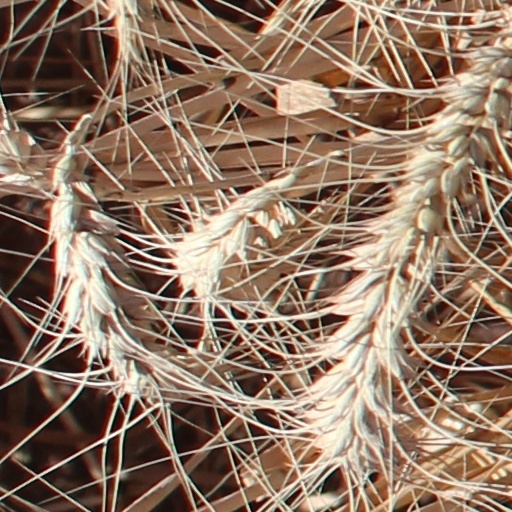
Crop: wheat